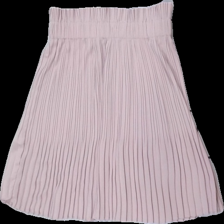
View: back
Type: Skirt
Category: Ladies
Brand: Na-Kd
Colors: Pink
Material: 100% poly
Cut: Loose
Size: 36
Season: All
Smell: Minor
Price range: 50-100
Recommended usage: Reuse